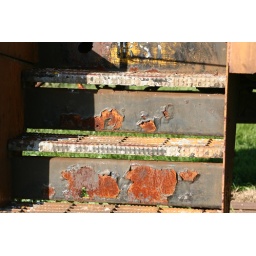
A forgotten box car in Greenleaf, Wisconsin